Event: Ecuador Earthquake
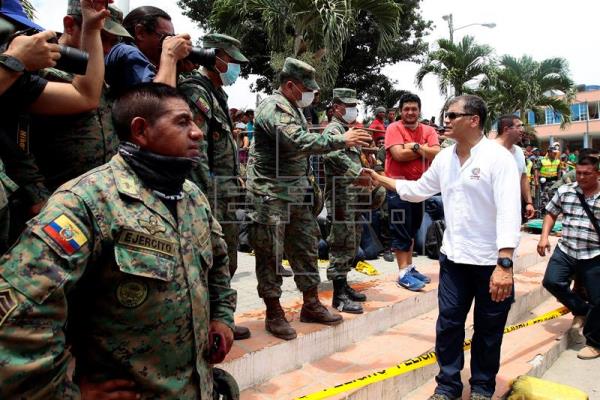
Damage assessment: no_damage